Macrozamia miquelii

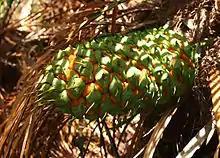
Female "Macrozamia miquelii" cone

The mature cycad requires a mutualistic relationship with fauna for its pollination and seed dispersal. Thrips are lured to the male cones through the use of a strong and pungent scent. The pollen grains from male cones stick to the thrip's body and can attract more than 50,000 thrips. Female cones also emit a scent when mature, attracting the pollen covered thrips and allowing pollination to occur. Once pollinated, female cones close and expand rapidly.